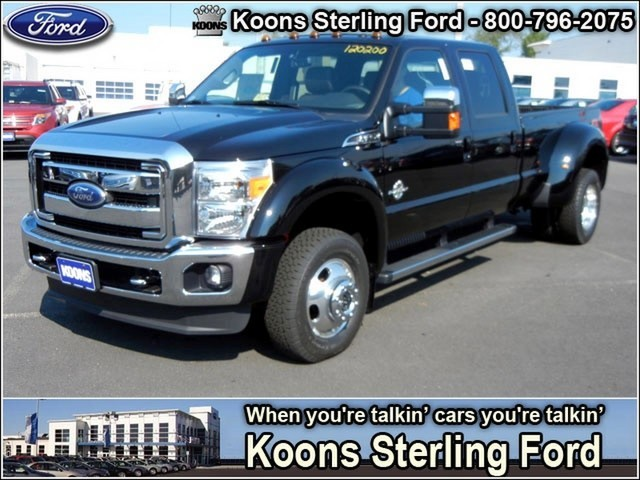
Car model: 2012 Ford F-450 Super Duty Crew Cab